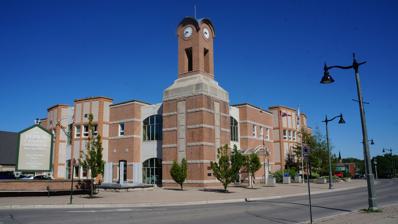
Building: Ingersoll, Ontario Town Hall
Country: Canada
Year built: 1992
Mixed-use in Ontario, Canada Ingersoll Town Centre Ingersoll Town Hall on September 16, 2012 General information Status Completed Type Mixed-use Location Ingersoll , Ontario , Canada Coordinates 43°02′16″N 80°53′02″W / 43.0377°N 80.8839°W / 43.0377; -80.8839 Completed 1992 Technical details Floor count 2 floors plus a basement Website http://www.ingersoll.ca/ King St. side Town Centre in Winter. Statue by Neil Cox, in the Town Hall The Ingersoll, Ontario Town Centre has many purposes. On the main floor is a branch of the Oxford County Library. On the second floor are the offices for the town and the town council chambers as well as a meeting room. The offices are split in two; one side is Zoning, By-laws, structural etc., and the other is Administrative, Treasury, and Economic Development. The basement is closed to the public. It contains the I.T. department and extra storage. History The building is situated on the site of an old hotel. There are rumours of a ghostly woman walking the halls at night in her sleeping gown crying, along with voices from the old bar. After the hotel was abandoned for several years, the town purchased the land and built a brand new office. References